Athens, Georgia

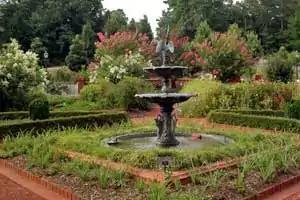
Formal garden at the State Botanical Garden of Georgia at the University of Georgia

The first buildings on the University of Georgia campus were made from logs. The town grew as lots adjacent to the college were sold to raise money for the additional construction of the school. By the time the first class graduated from the university in 1804, Athens consisted of three homes, three stores, and a few other buildings facing Front Street, now known as Broad Street. Completed in 1806 and named in honor of Benjamin Franklin, Franklin College was the first permanent structure of the University of Georgia and the city of Athens. This brick building is now known as Old College.